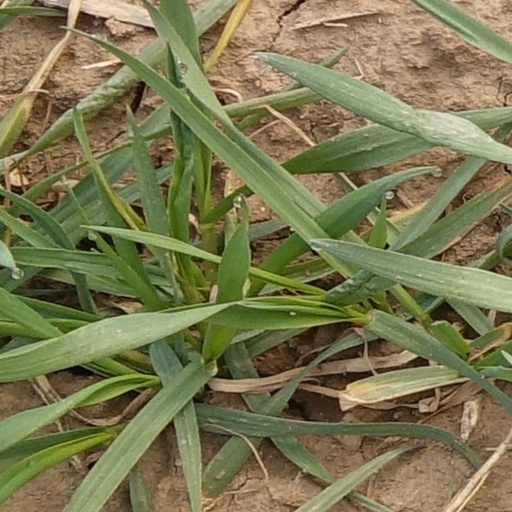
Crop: wheat